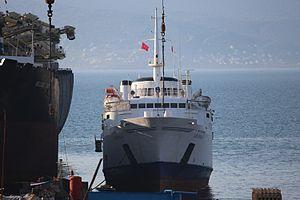
Le Liburnija pendant sa démolition à Aliağa le 12 avril 2005.